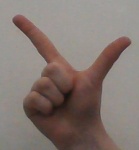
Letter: laam